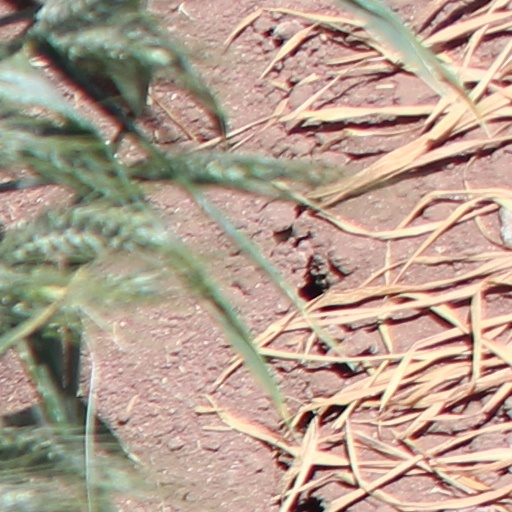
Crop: wheat